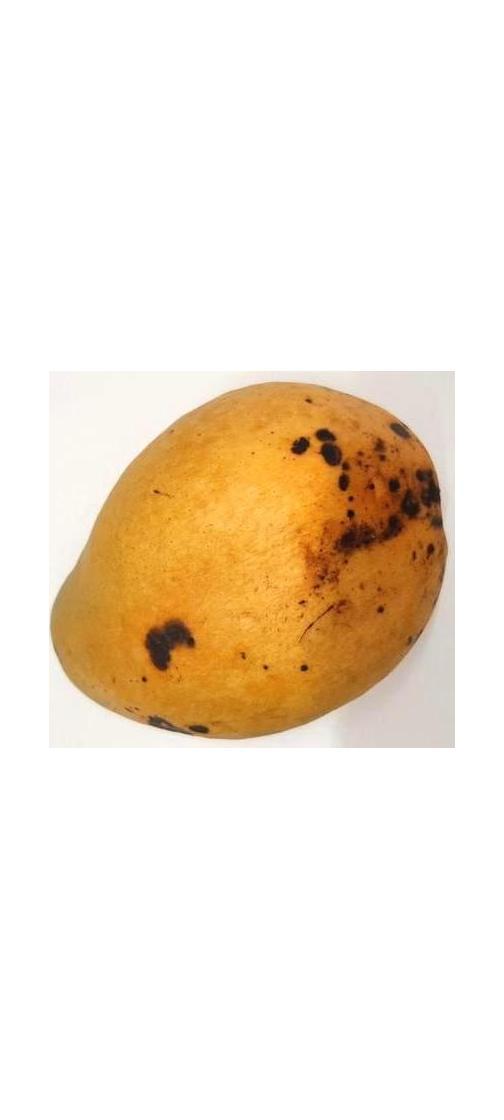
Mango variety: Bari-11